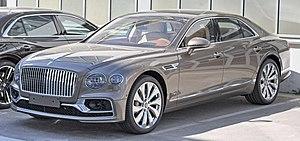
La Flying Spur II est une grande berline de luxe produite par le constructeur automobile britannique Bentley à partir de la fin 2019, et commercialisée début 2020. Elle remplace la première génération de Flying Spur produite de 2013 à 2019.